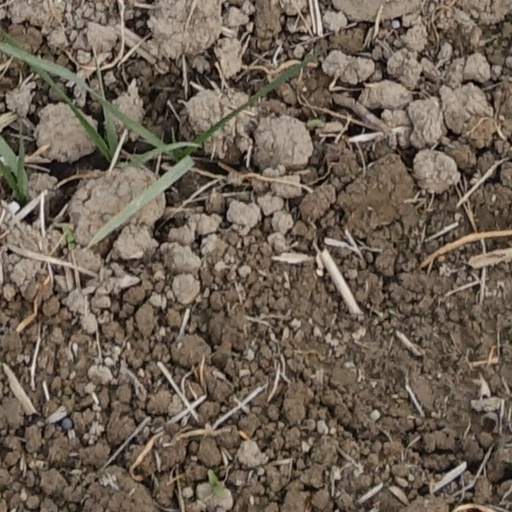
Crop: wheat